Huang Fu

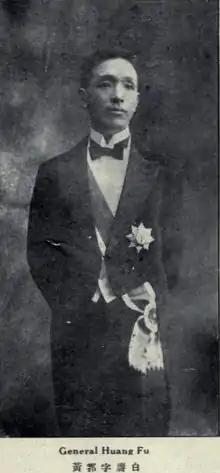
Huang Fu

Huang studied at Zhejiang Military College and Qiushi Academy (current Zhejiang University), later was sent to Japan in 1904. Huang came in contact with the Tongmenghui while studying at the Tokyo Shinbu Gakko, a military academy in Tokyo in 1905 and met Chiang Kai-shek and Zhang Qun in 1907 when they arrived to study in Japan as well. In 1908, he studied surveying under the Imperial Japanese Army, and returned to China in 1910.